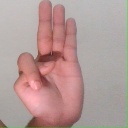
अक्षर: भ